Nnenna Okore

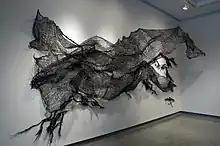
Fiber art installation

Okore's early years in the United States presented her with environmental and cultural differences. While adopting new materials inspired by her surroundings, she incorporated similar objects to those she used in Nigeria, like sticks, leaves, or jute materials. Okore's material choice is also heavily influenced by the philosophy of creating innovative artistic forms by repurposing everyday material. This style of making was adopted, in part out of necessity, due to the high cost of Western-produced art materials. Rather than being stifled by the ephemerality of materials like discarded newspapers or wax, Okore turned her focus to their sculptural potentialities instead.